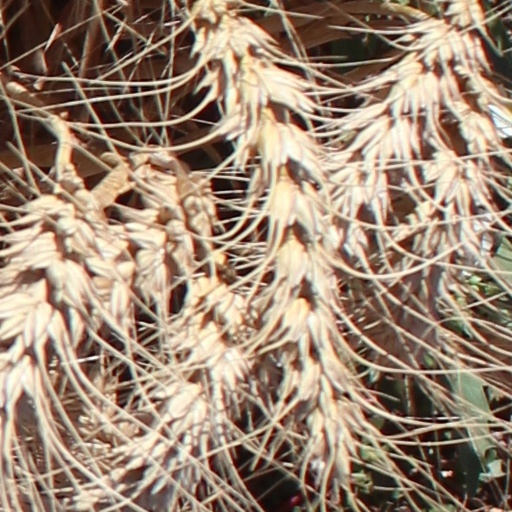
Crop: wheat